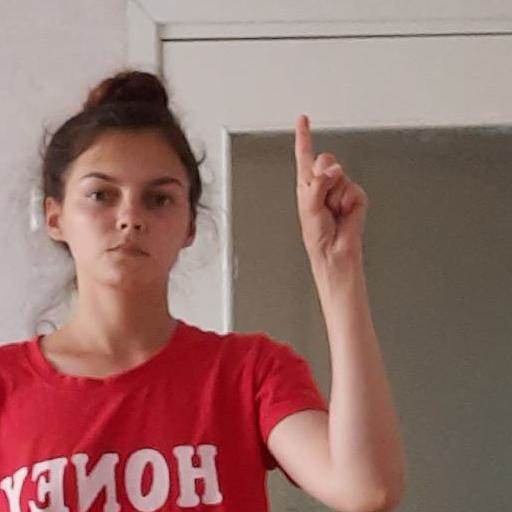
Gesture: one